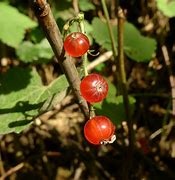
Label: redcurrant